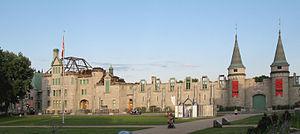
Manège militaire de Québec, Ville de Québec, province de Québec, Canada en juillet 2008
Le Manège militaire de Québec est un bâtiment multifonctions de la ville de Québec, situé au 805 de l'avenue Wilfrid-Laurier est, entre la Grande Allée et les plaines d'Abraham. Il porte le nom de manège militaire Voltigeurs de Québec en l'honneur du plus vieux Régiment canadien français, les Voltigeurs de Québec, qui l'occupe depuis sa construction en 1885.
Cet article traite des événements qui se sont produits durant l'année 2008 au Québec.
Voici la liste des lieux historiques nationaux du Canada situé dans l'agglomération de Québec. En mars 2011, on compte 37 lieux historiques nationaux à Québec, dont sept sont administrés par Parcs Canada. Il y a finalement un site qui a perdu sa désignation..